Byzantine architecture

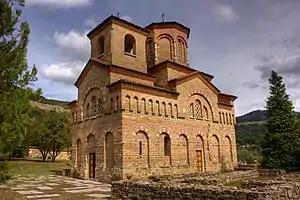
Church of Saint Demetrius of Thessaloniki, Veliko Tarnovo

As for the East, Byzantine architectural tradition exerted a profound influence on early Islamic architecture, particularly Umayyad architecture. During the Umayyad Caliphate era (661-750), as far as the Byzantine impact on early Islamic architecture is concerned, the Byzantine arts formed a fundamental source to the new Muslim artistic heritage, especially in Syria. There are considerable Byzantine influences which can be detected in the distinctive early Islamic monuments in Syria (709–715). While these give clear reference in plan - and somewhat in decoration - to Byzantine art, the plan of the Umayyad Mosque has also a remarkable similarity with 6th- and 7th-century Christian basilicas, but it has been modified and expanded on the transversal axis and not on the normal longitudinal axis as in the Christian basilicas. The tile work, geometric patterns, multiple arches, domes, and polychrome brick and stone work that characterize Muslim and Moorish architecture were influenced heavily by Byzantine architecture.